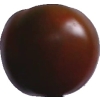
Label: tomato_maroon